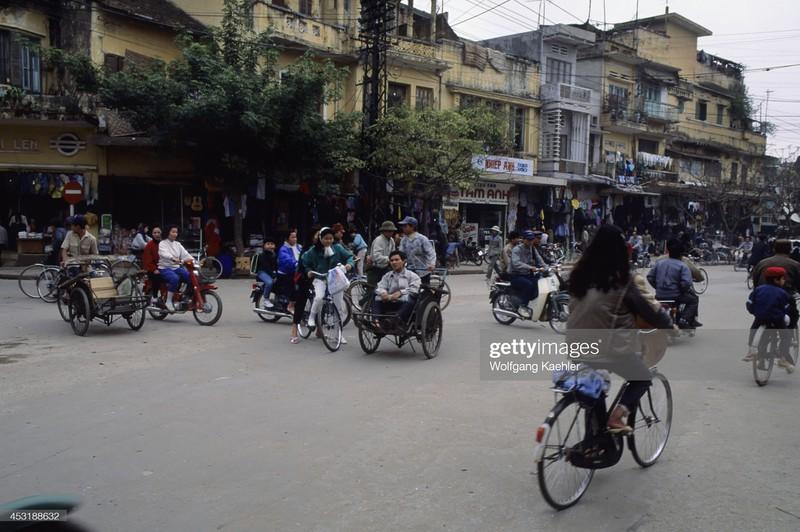
có một vài chiếc xe xích lô đang xuất hiện trên đường